Richard Wenzl

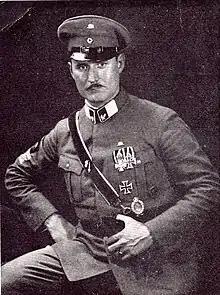

Wenzl flew first for an artillery cooperation unit, FAA 236. He transferred, first to KEK Ost, then to Jagdstaffel 31 in the spring of 1917. For his first victory, he shot down and destroyed a Spad on 19 April 1917. He had an unconfirmed claim the following month. He would not score again for a year, after he had switched into Jagdstaffel 11 on 27 March 1918. After his second victory, on 16 May, he transferred to Jagdstaffel 6 the next day. He began a five-month scoring streak on 5 June, running his total to 11 destroyed enemy aircraft and an observation balloon on 5 November 1918. Wenzl also served as the squadron's acting commander from 10 August to 9 September 1918.